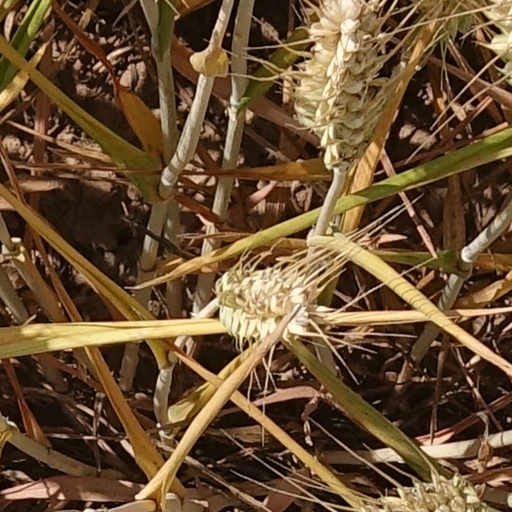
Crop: wheat